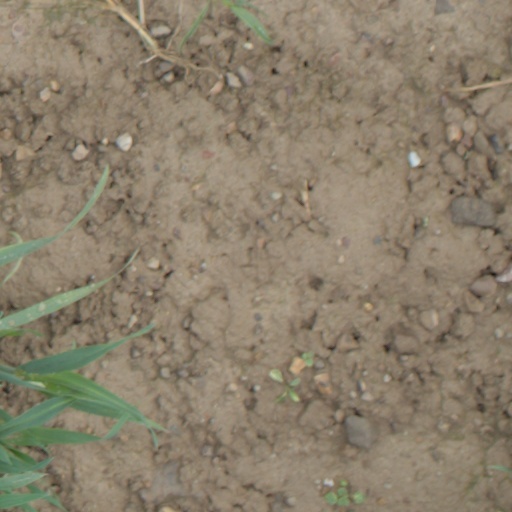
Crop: wheat